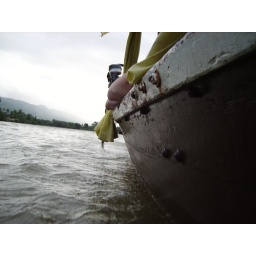
the wooden boats in Kampot seem to be in slightly better nick than the ones up near Siem Reap